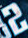
Number: 2